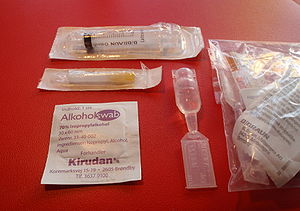
Skadesreduktion
En injektionspakke som anvendes i skadereduktion og uddeles til intravenøse misbrugere.
Skadesreduktion er en gruppe af pragmatiske folkesundhedstiltag, der har til formål at reducere skadevirkninger associeret med stofmisbrug og andre højrisikoaktiviteter.